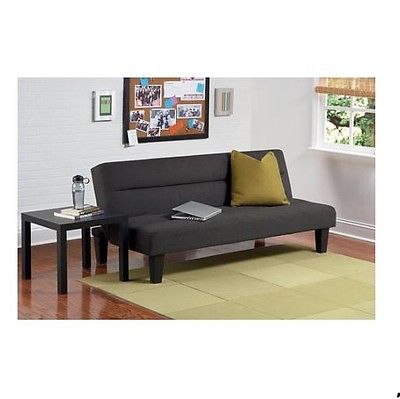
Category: sofa